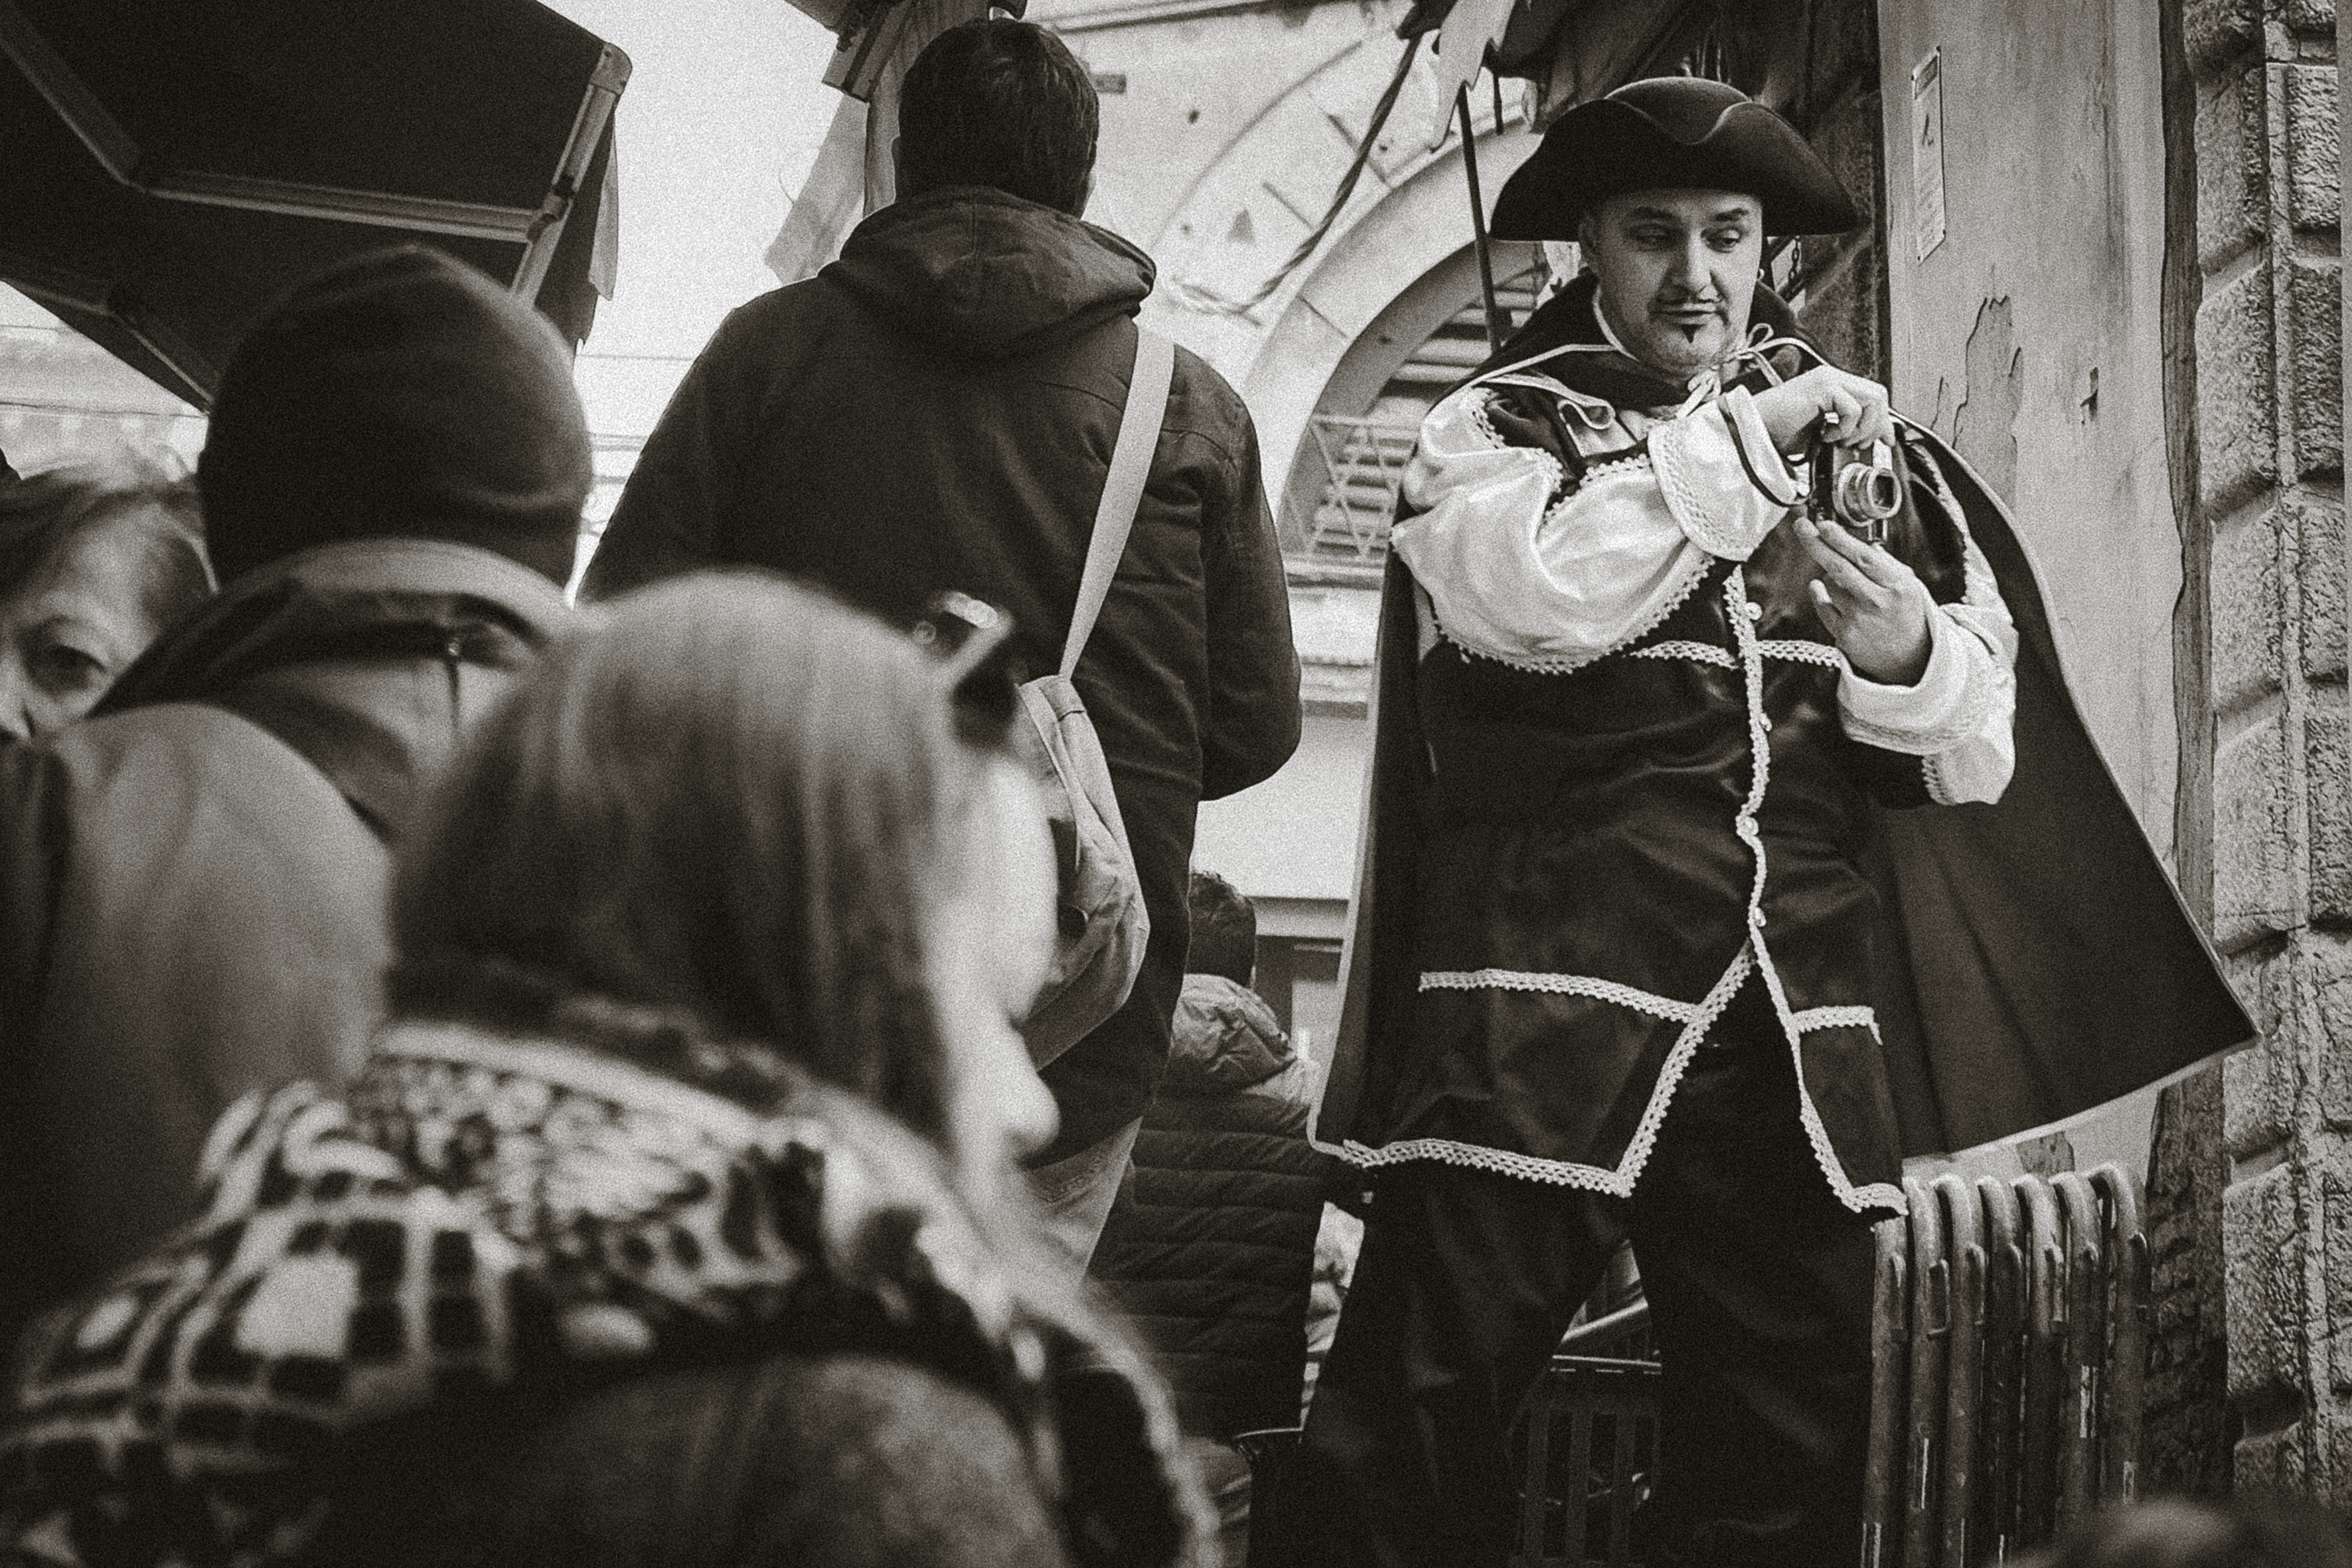
person, people, street, urban, crowd, travel, fujifilm, italy, monochrome, bw, 2016, blackandwhite, blackwhite, cool image, temple, ngc, photograph, venezia, veneto, history, it, fuji, fujixt1, fujix, noireblanc, carnevale, italyvenezia, carnevale2016, social group